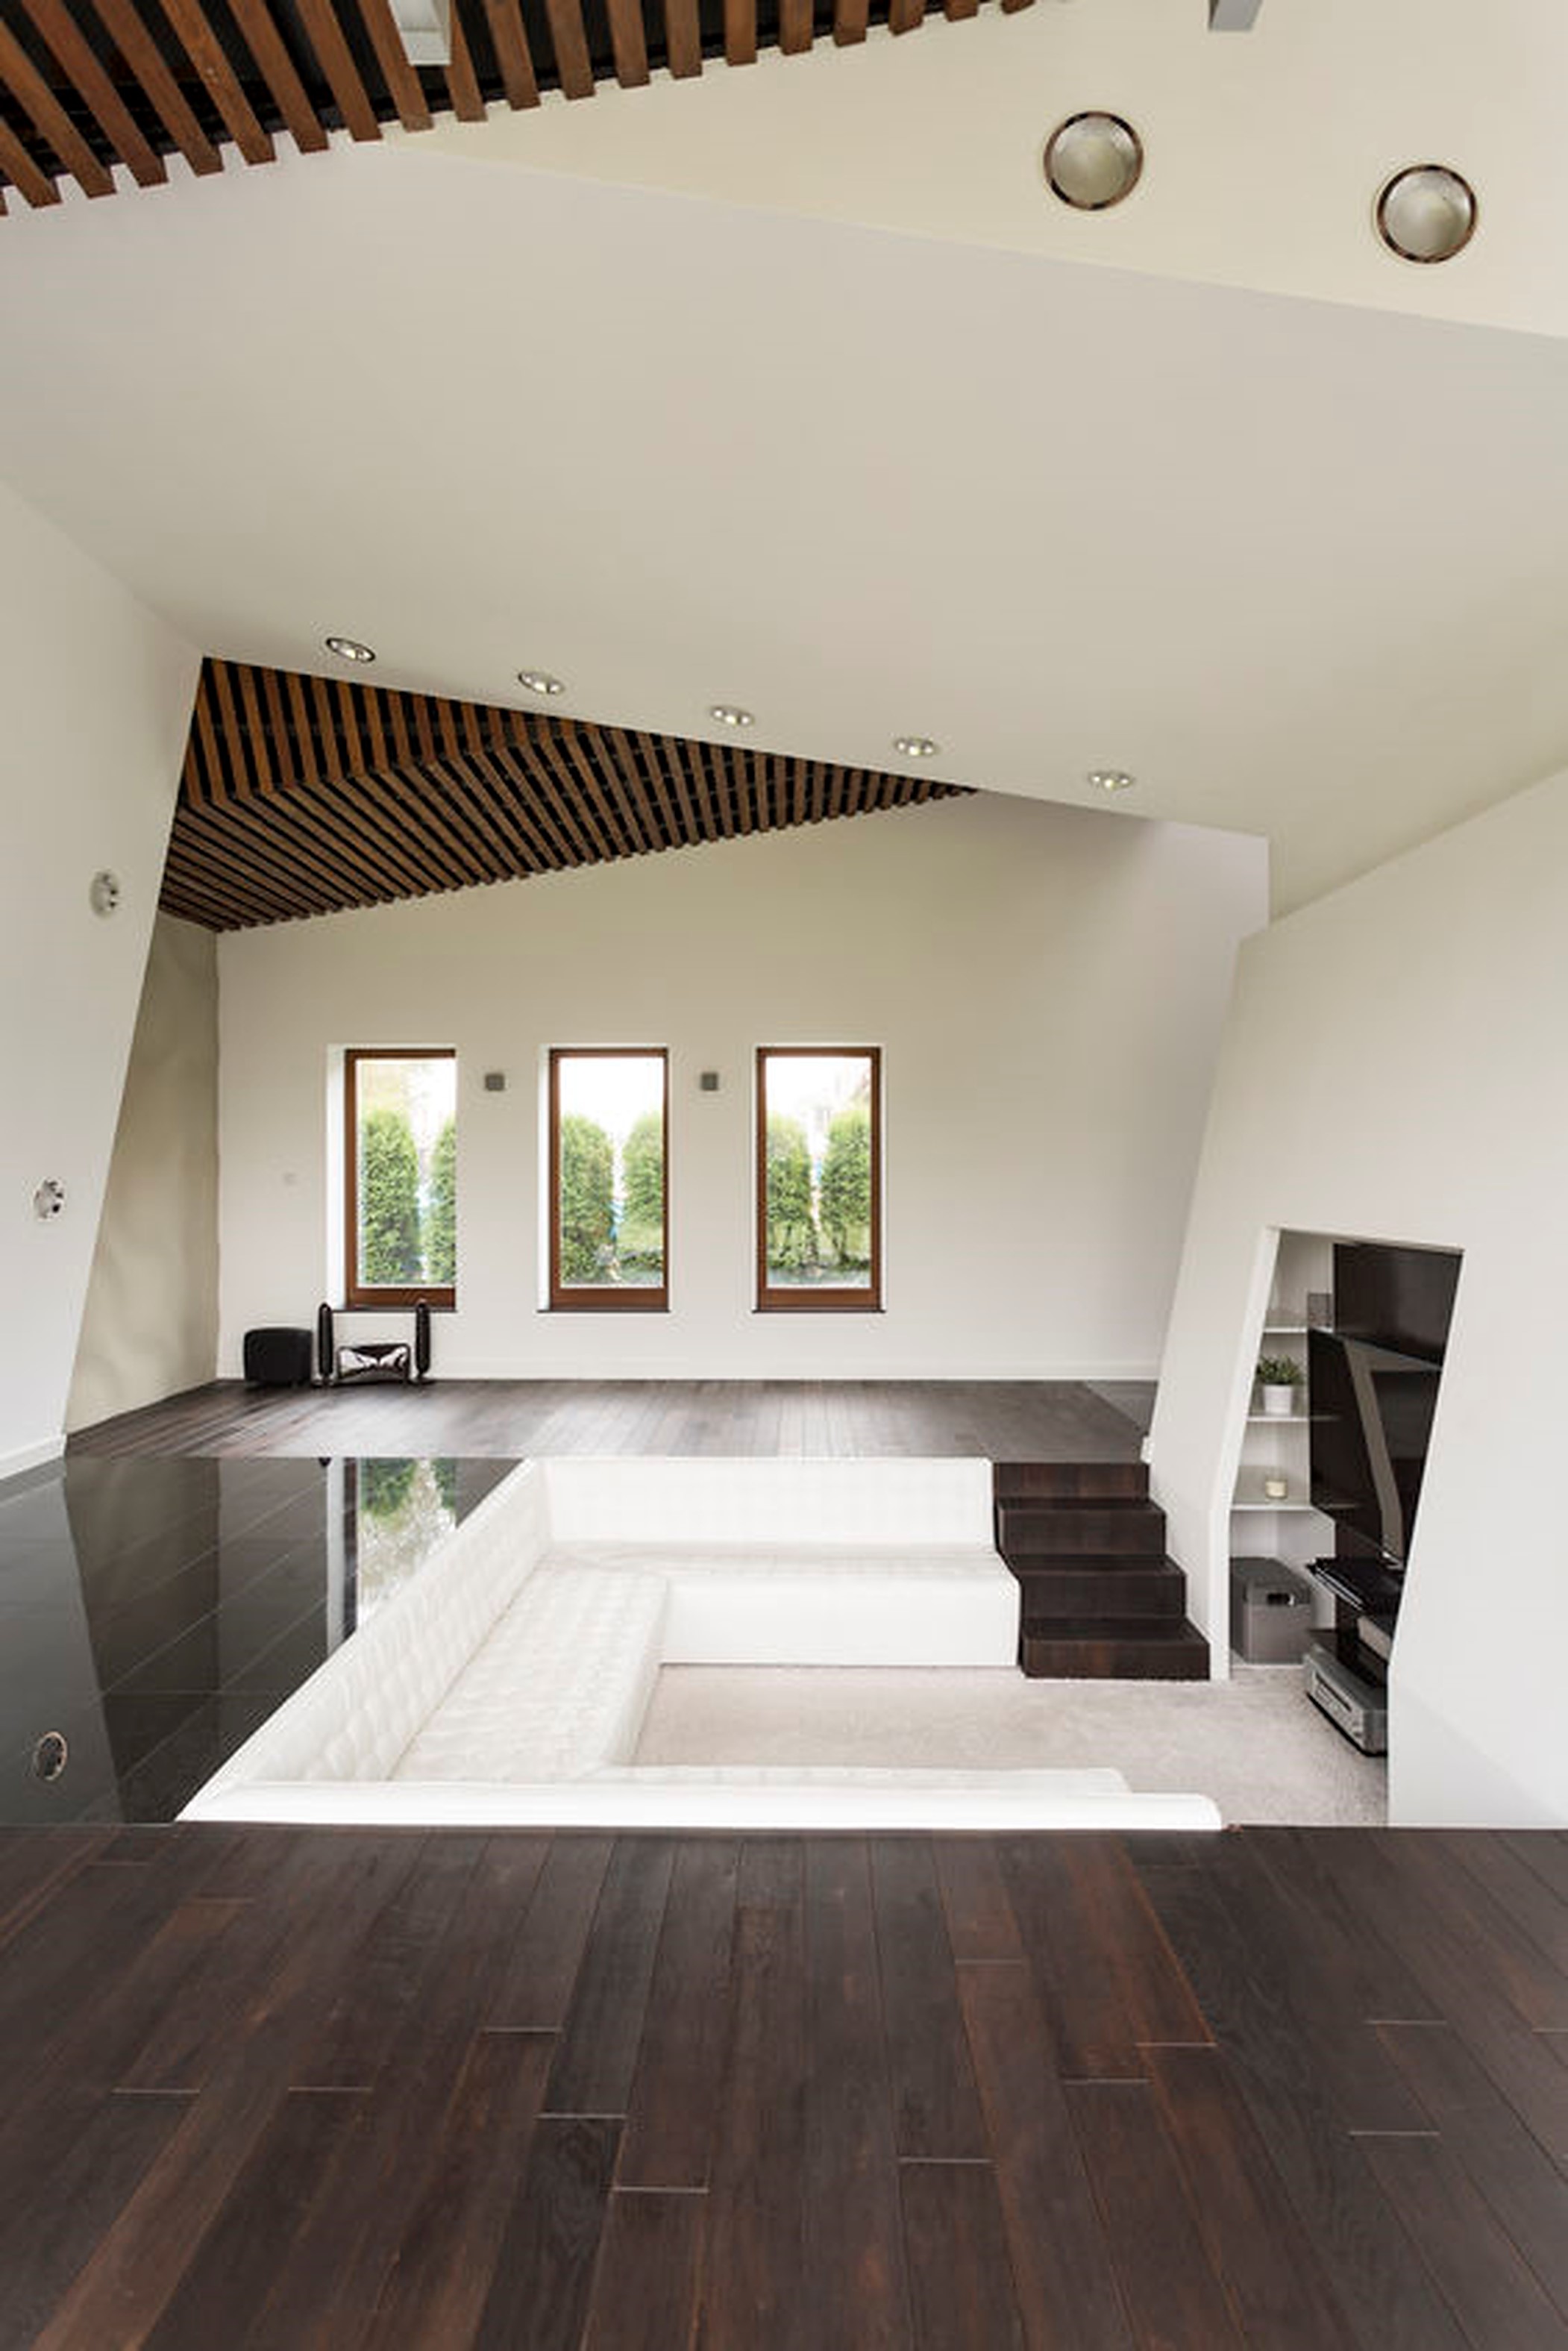
wood, flooring, interior design, floor, property, wood flooring, room, ceiling, building, house, architecture, hardwood, laminate flooring, home, loft, tile, furniture, design, daylighting, real estate, living room, table, space, stairs, hall, attic, estate, concrete